New Don Pedro Dam

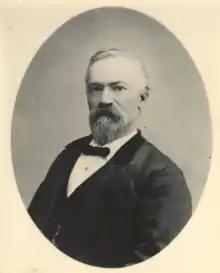
Don Pedro Dam is named after Don Pedro Sainsevain.

Shortly after their formation in 1887, the MID and TID acquired water rights to the Tuolumne River to secure a water supply for their combined service area in the San Joaquin Valley. After selling revenue bonds totaling $4.1 million, the two irrigation districts began construction of the Don Pedro Dam (now known as Old Don Pedro Dam) in 1921, about upriver of the present location of New Don Pedro Dam. Upon its completion in 1923, this concrete gravity arch dam was the highest dam in the world, forming a reservoir with a surface area of . The dam's 15 megawatt (MW) hydroelectric plant, later expanded to 37.5 MW, delivered its first power in October 1923.